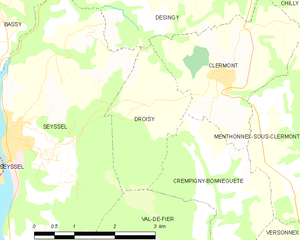
Carte des communes françaises Droisy